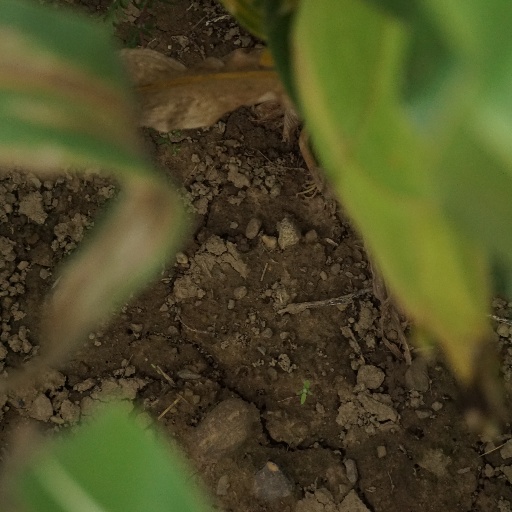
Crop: maize; corn